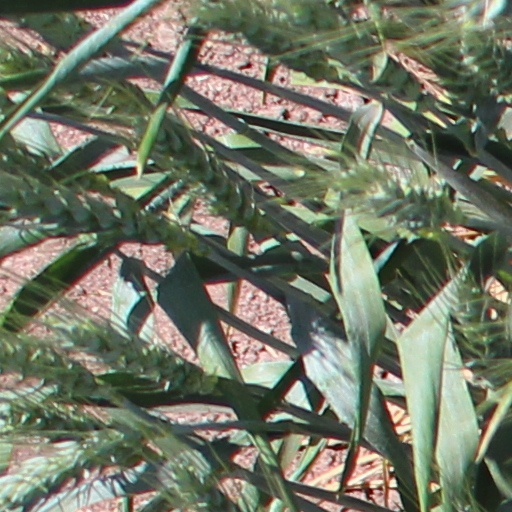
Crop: wheat